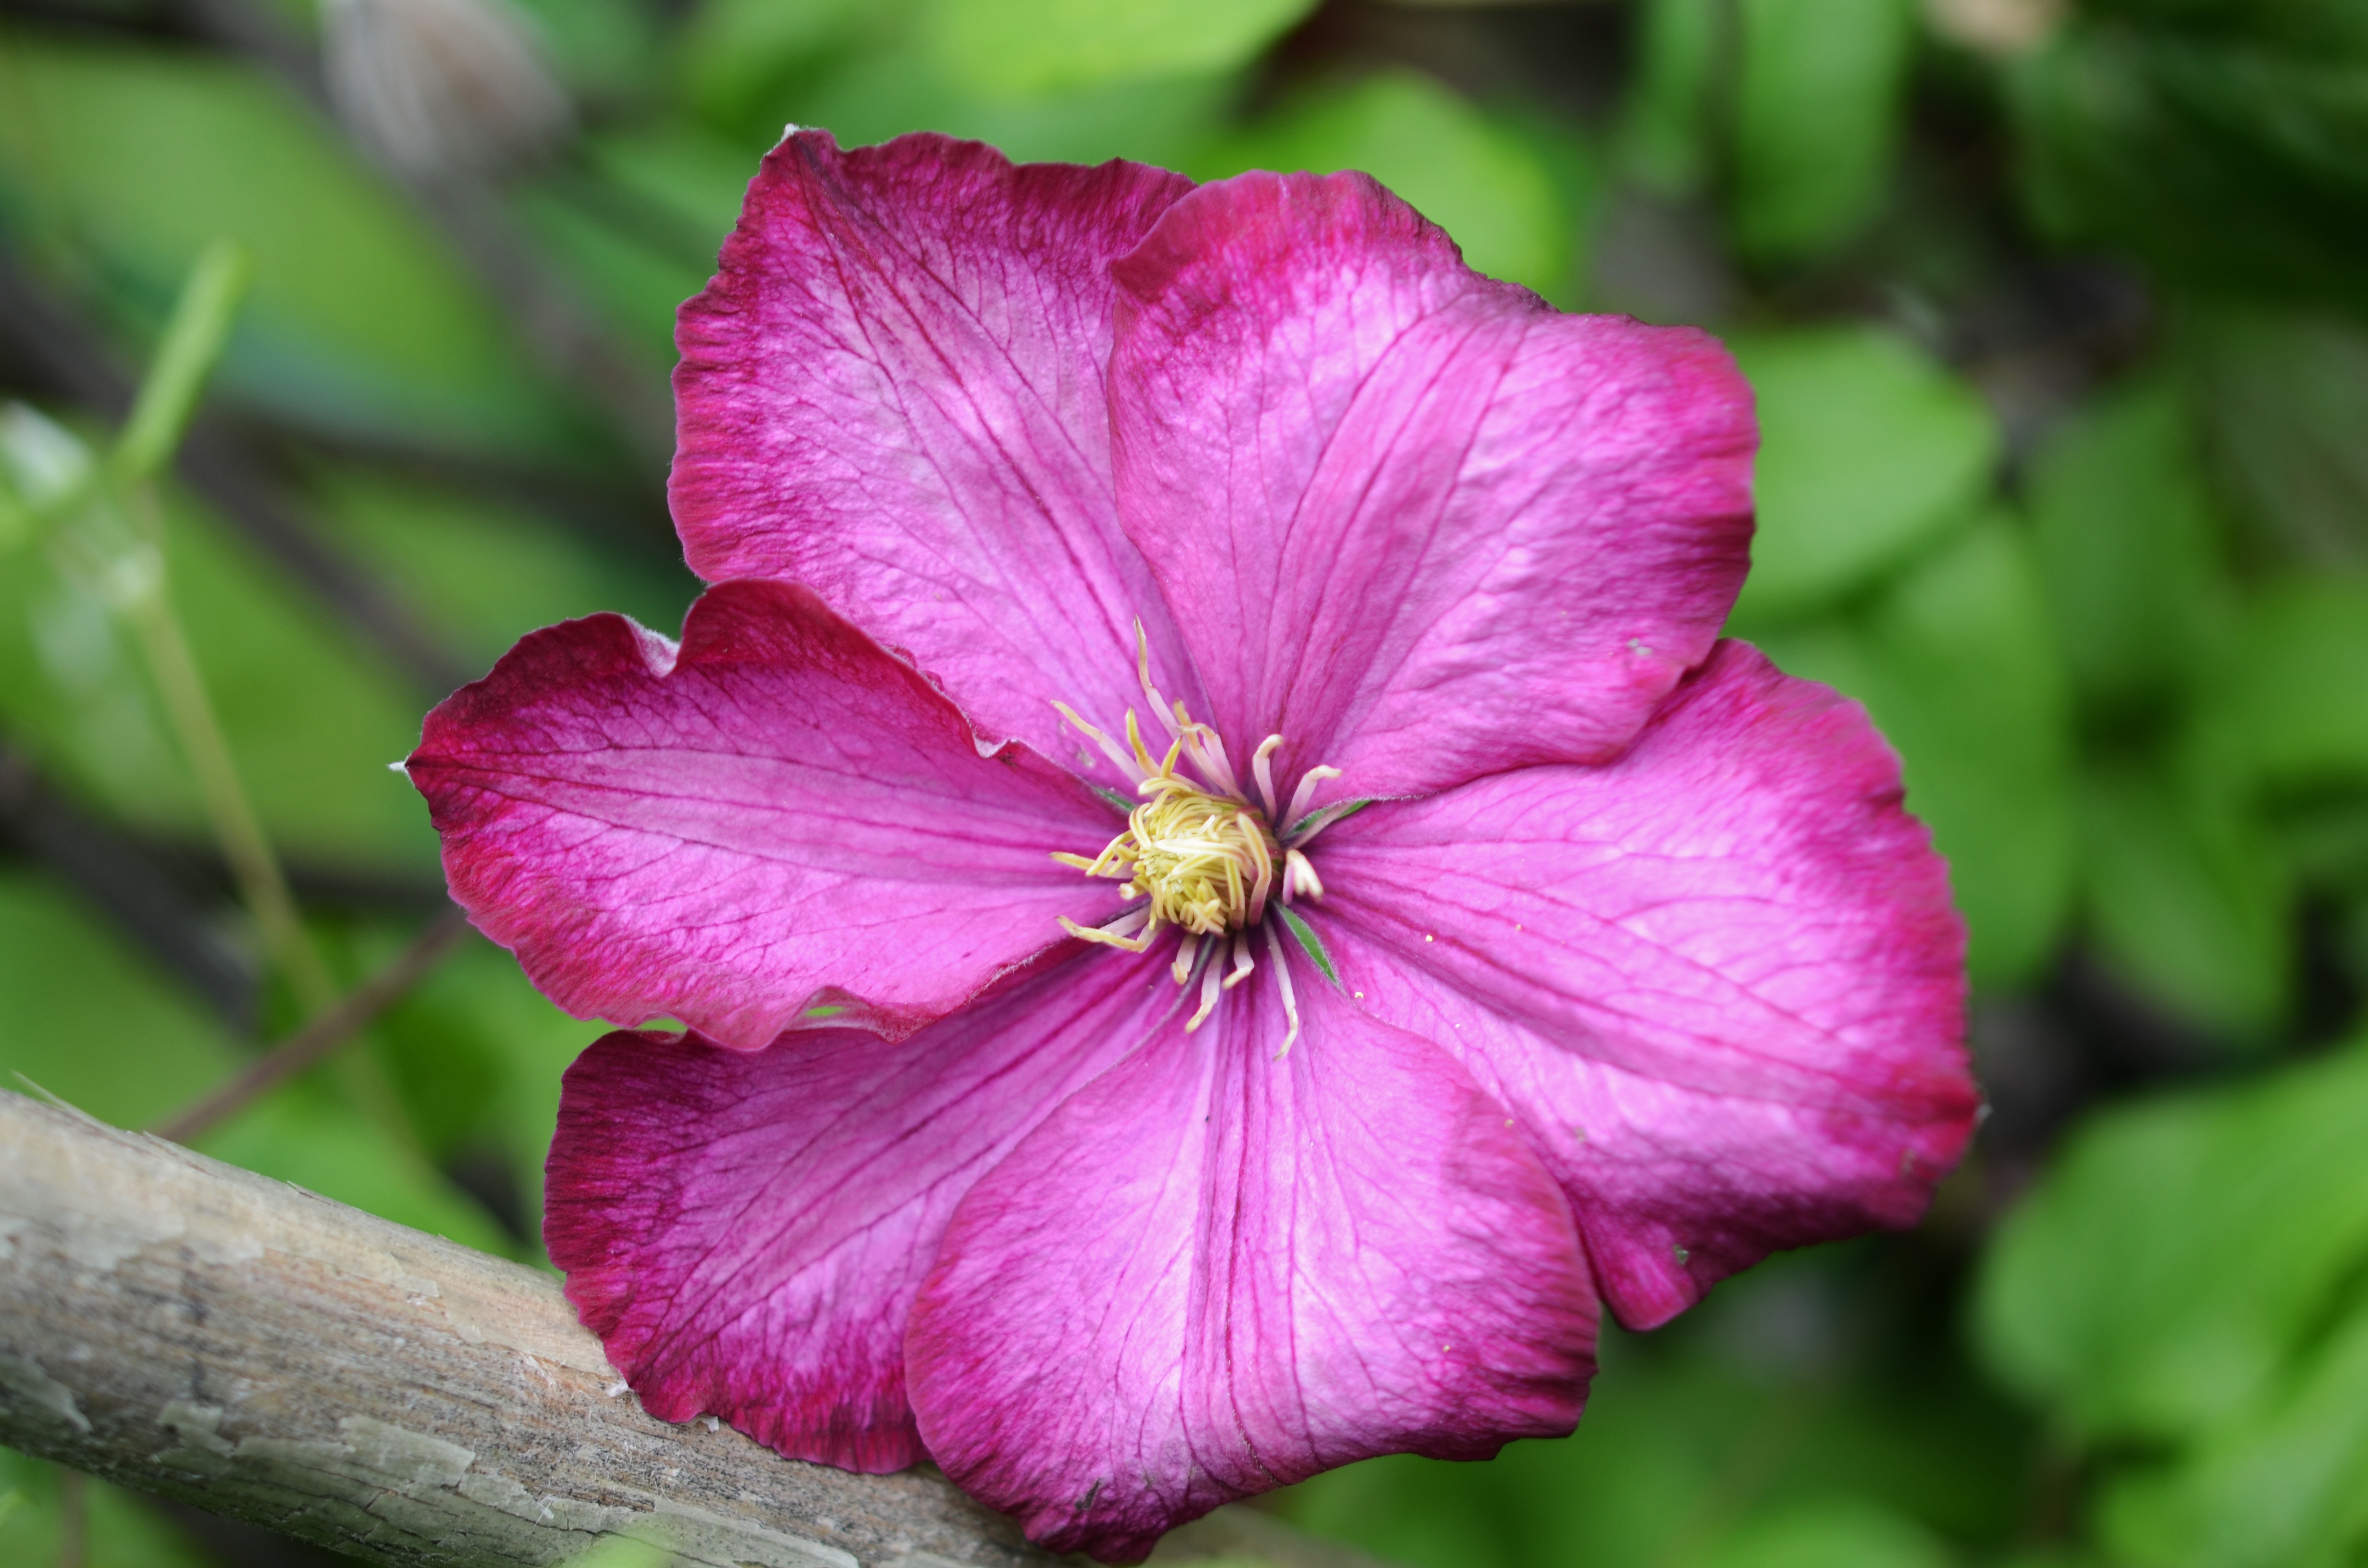
nature, blossom, plant, leaf, flower, petal, bloom, summer, spring, green, red, macro, natural, botany, pink, flora, wildflower, leaves, macro photography, flowering plant, land plant